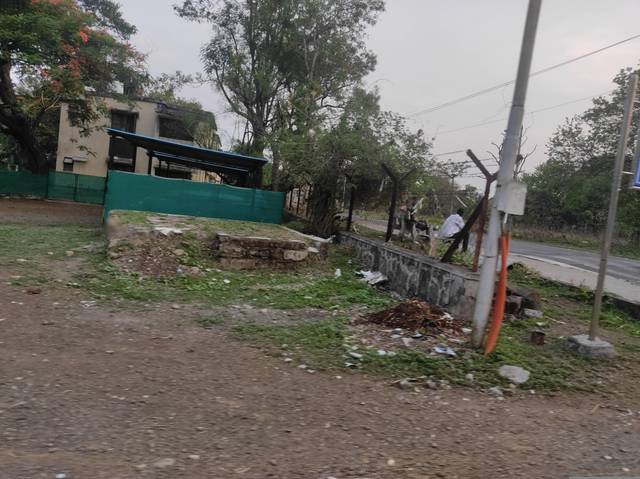
Region: India
Coordinates: 18.547, 73.843